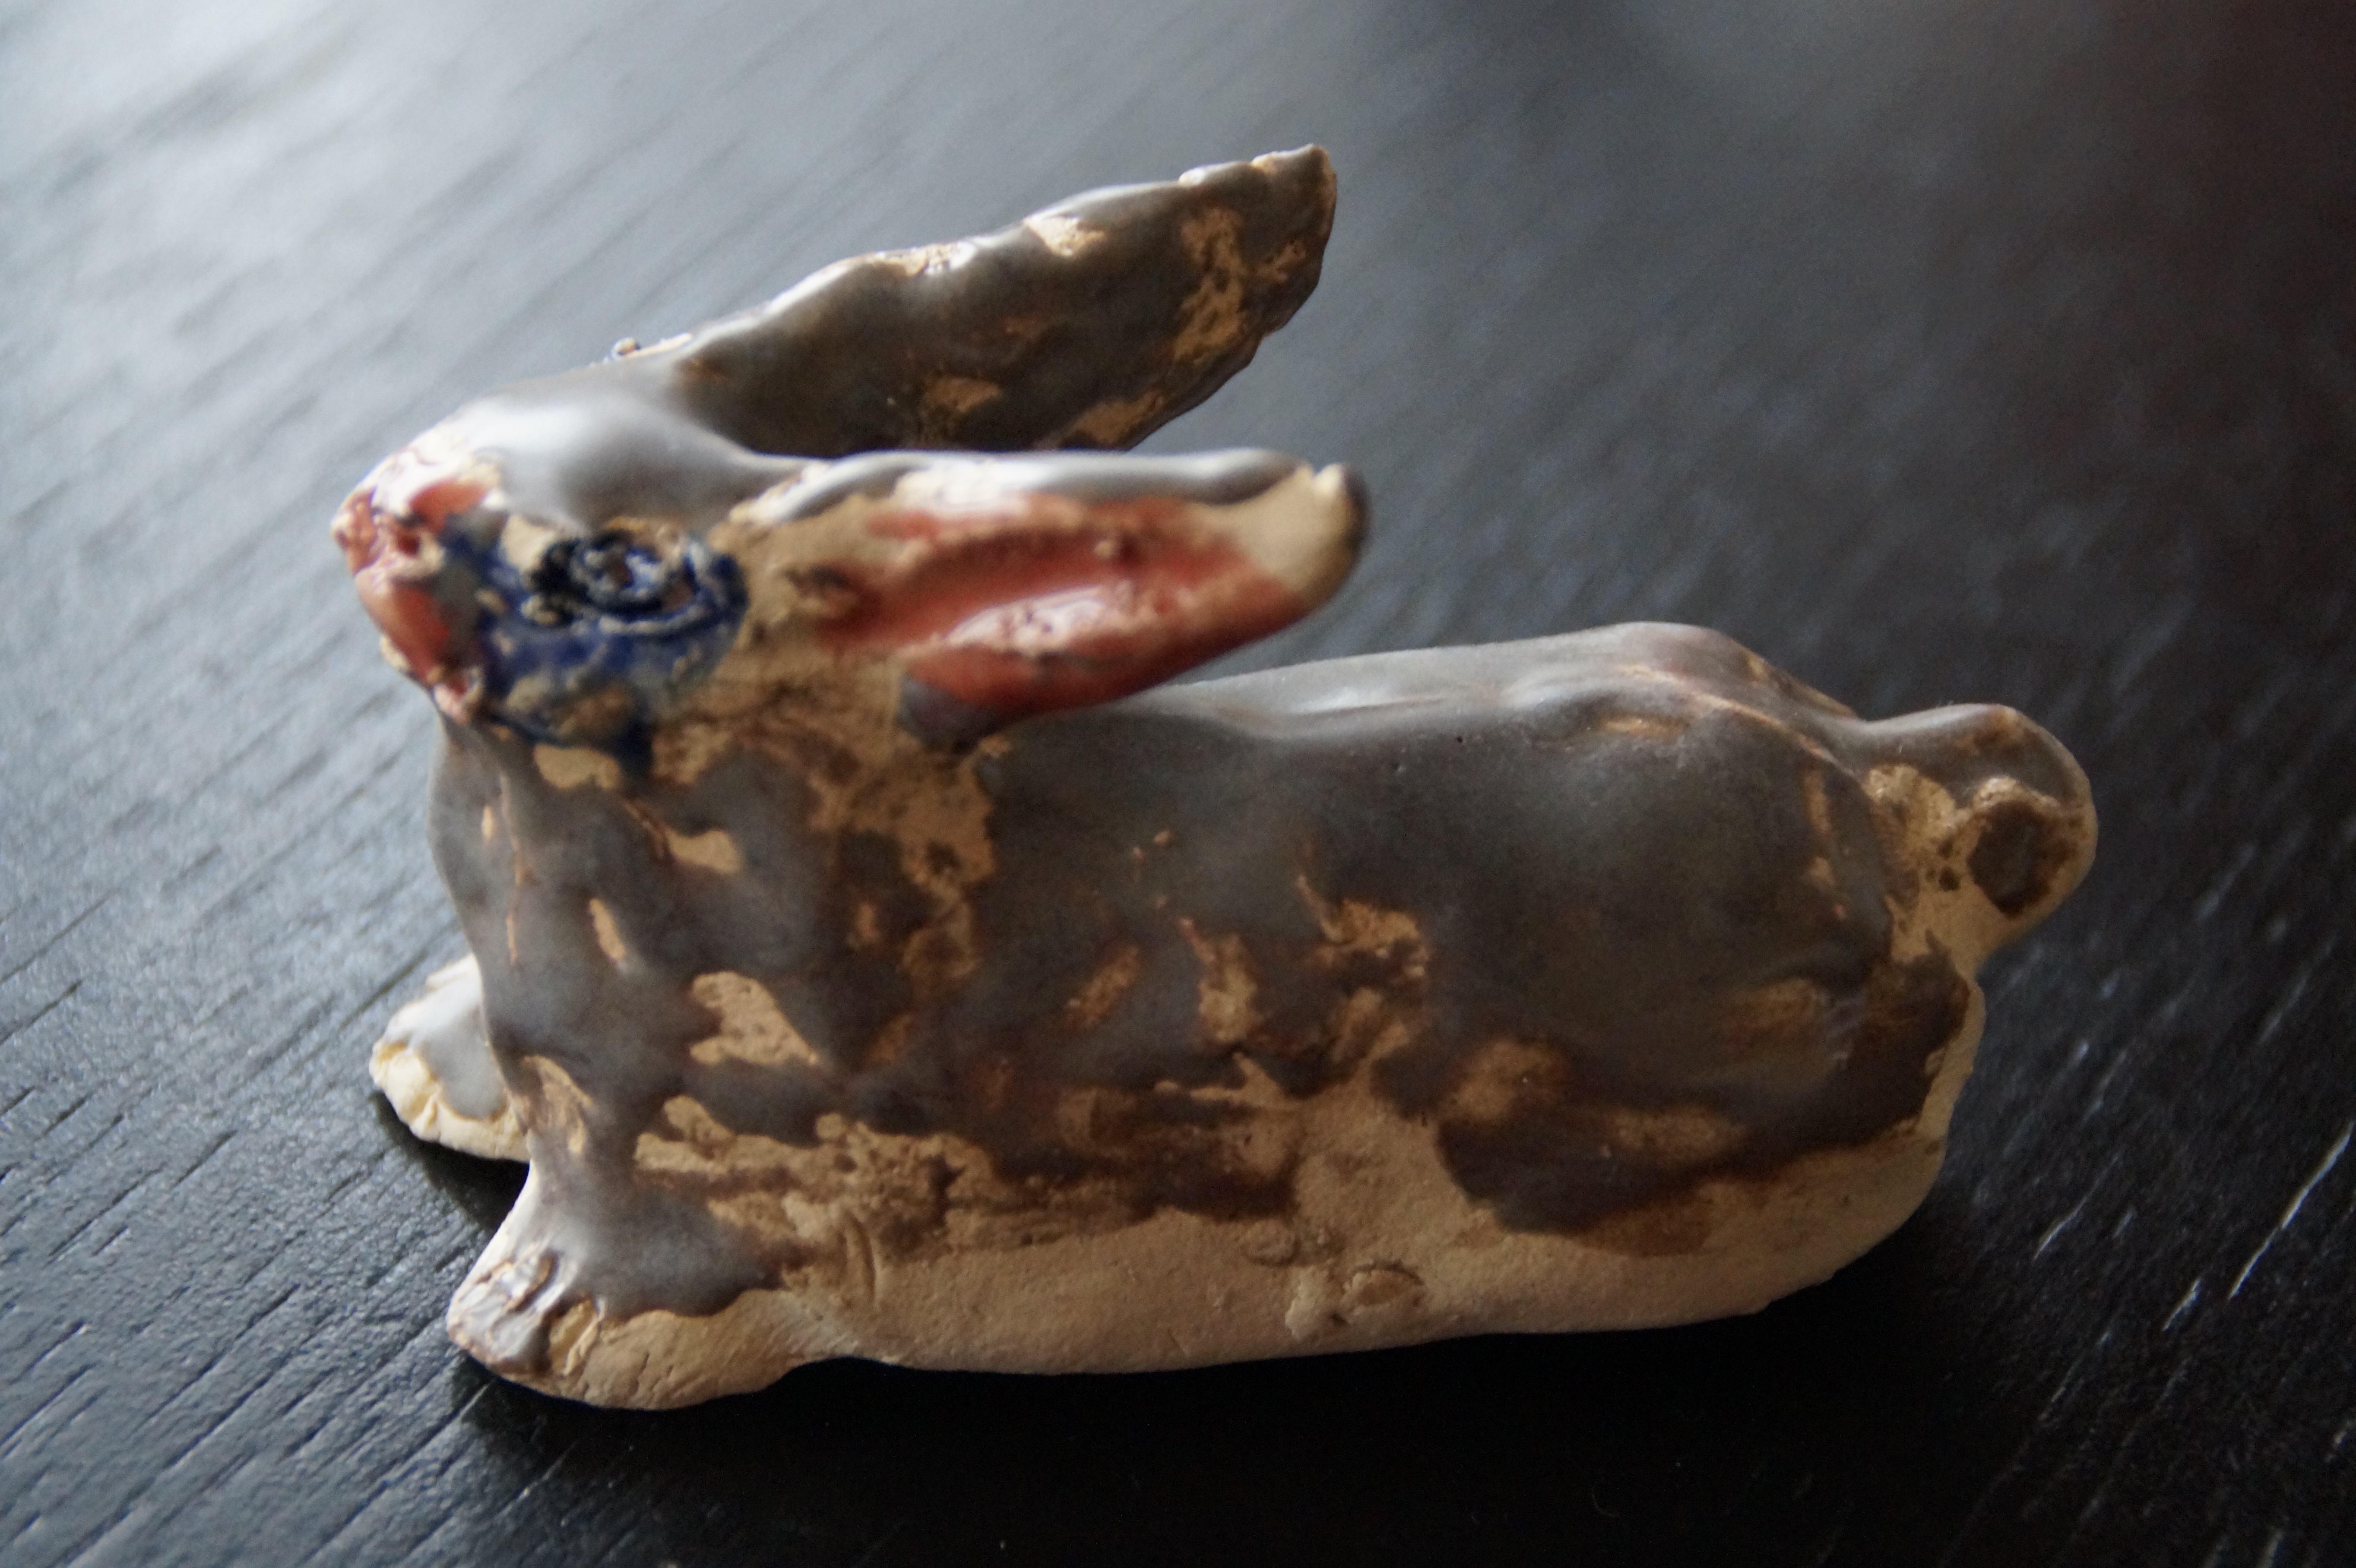
wood, decoration, ceramic, skull, bone, hare, human body, sculpture, art, children, sound, school, painted, easter, organ, weel, easter bunny, macro photography, glaze, glazed, happy easter, clay figure, potters, easter greeting